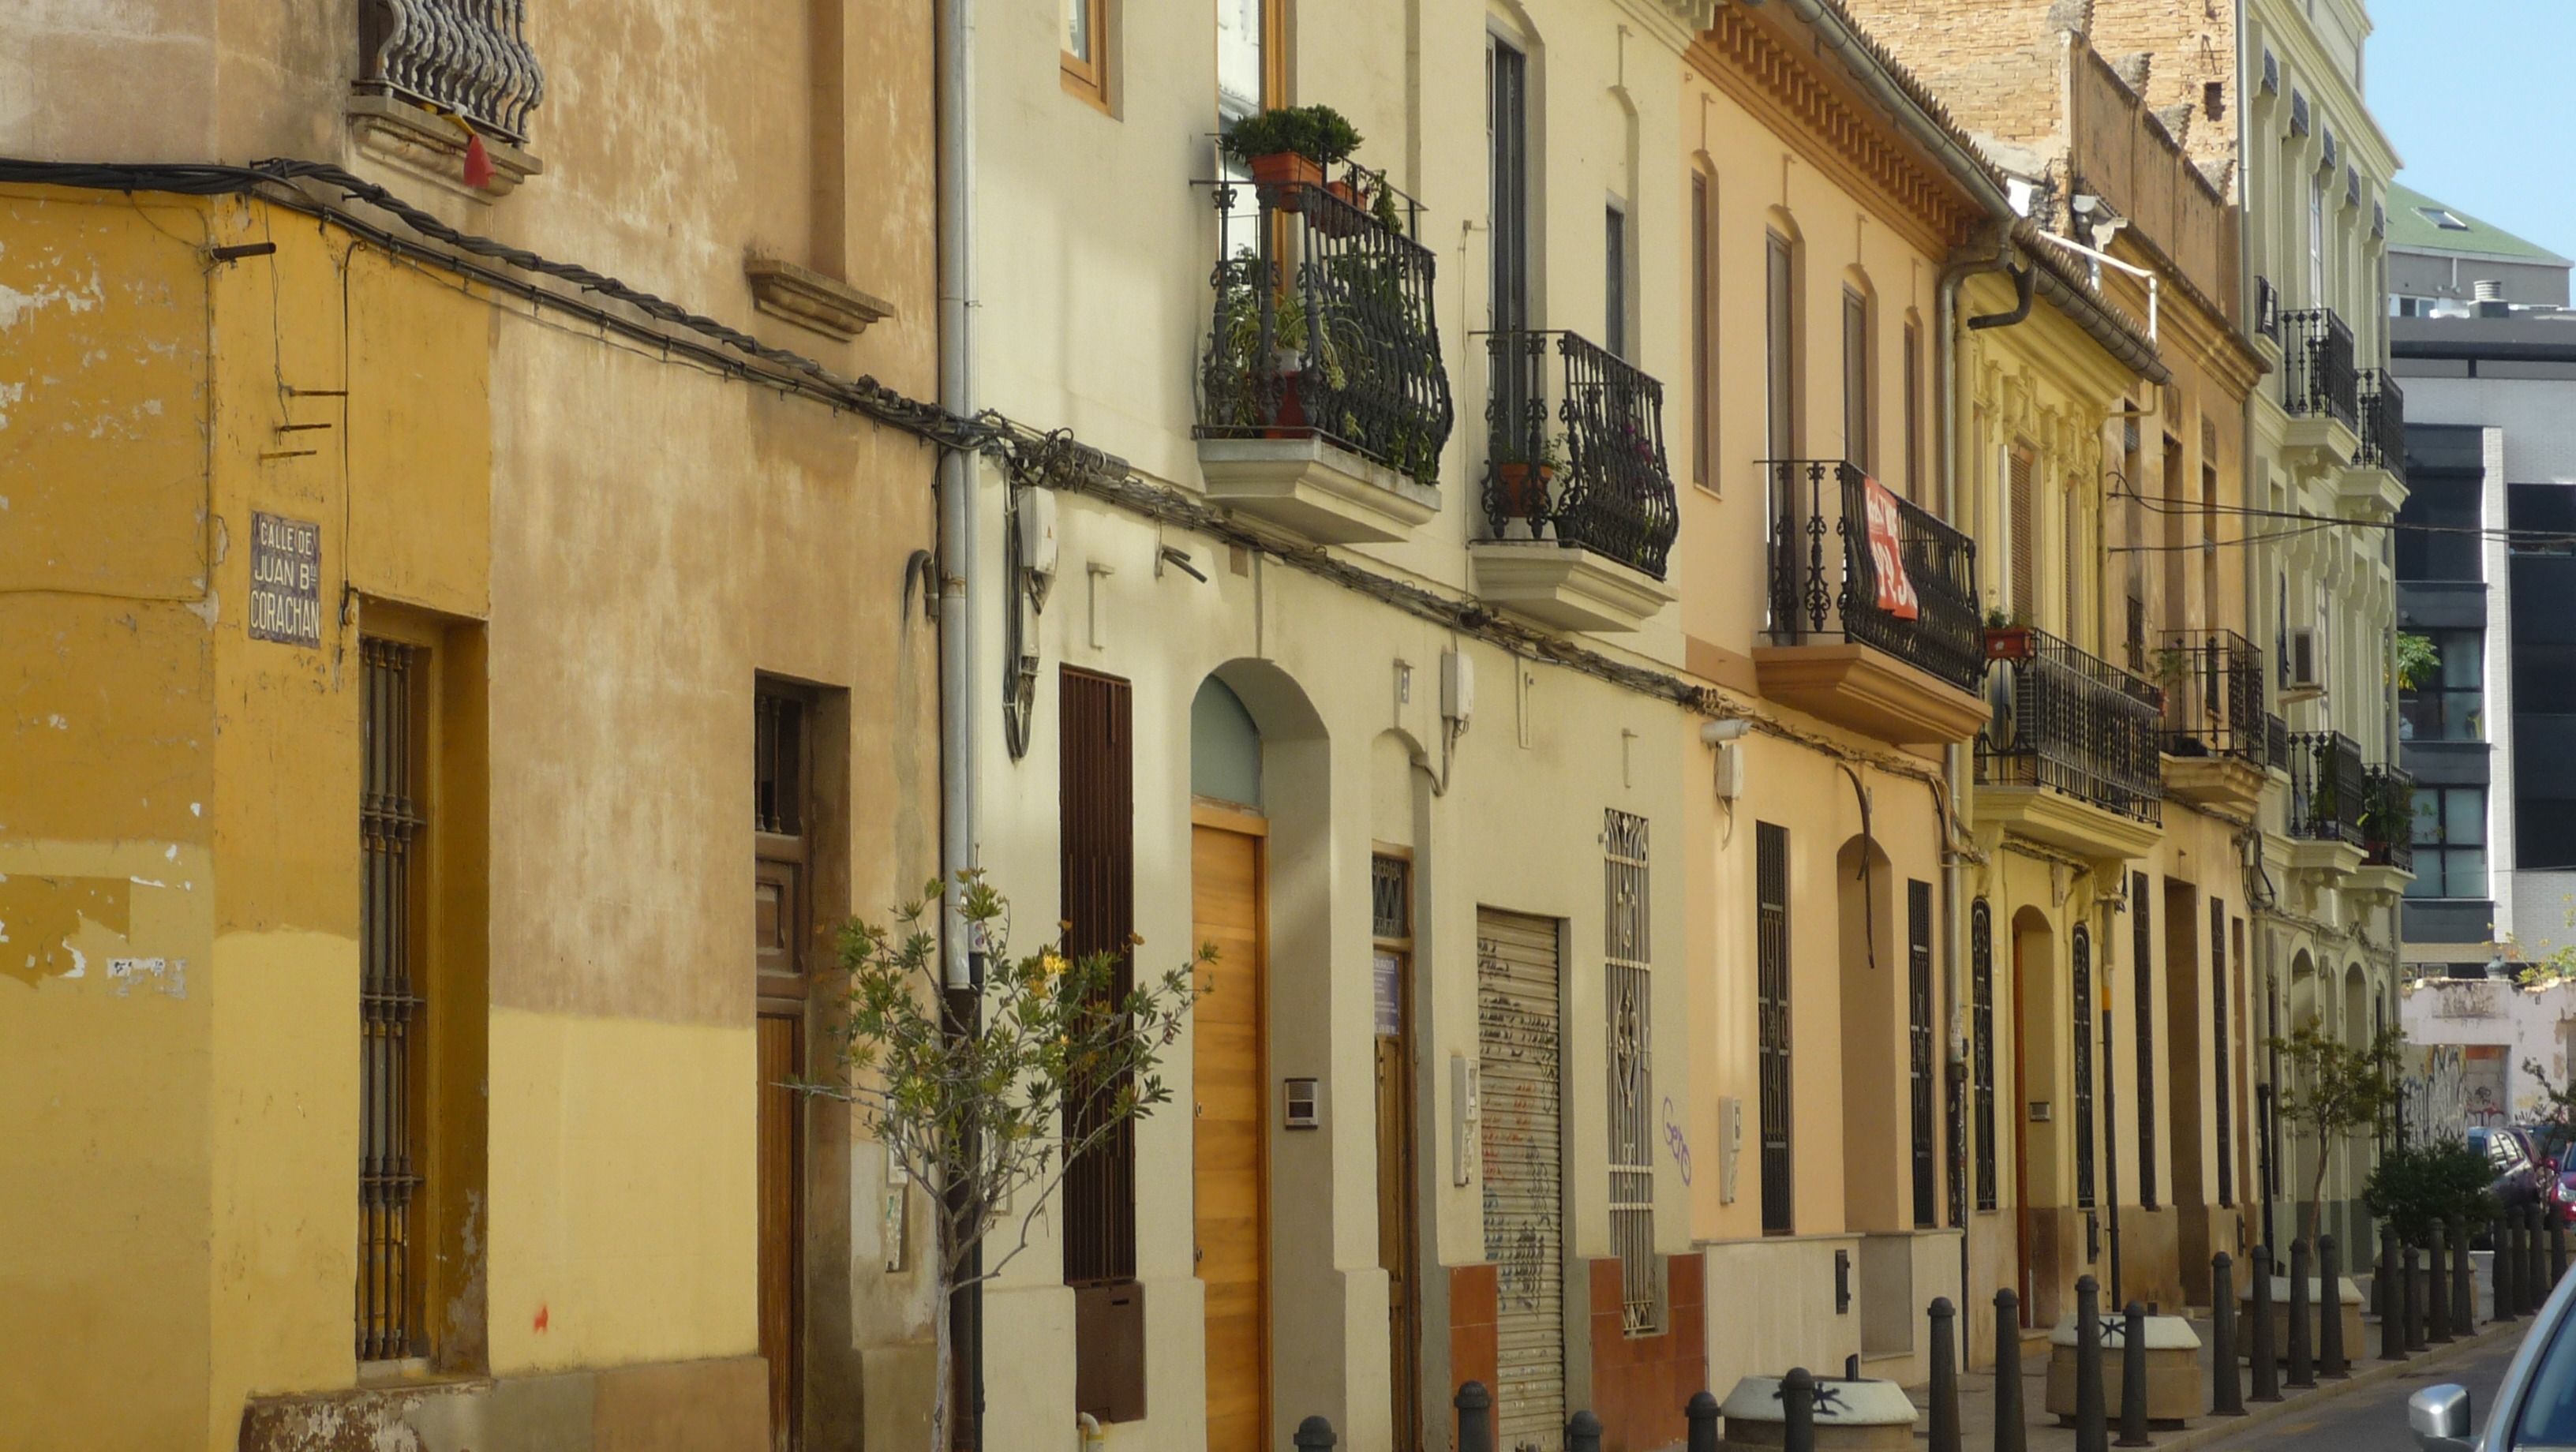
road, street, house, town, alley, facade, buildings, infrastructure, conservation, neighbourhood